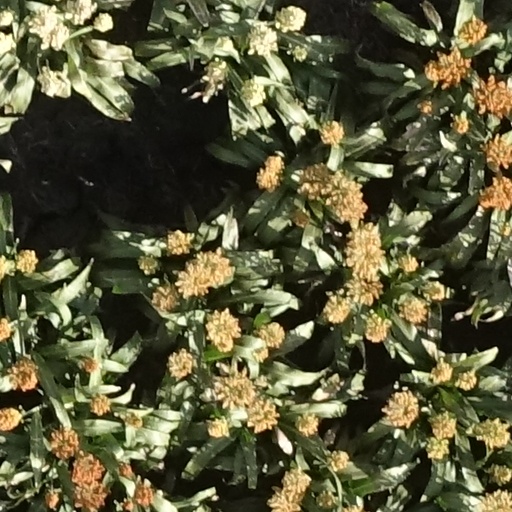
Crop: sorghum